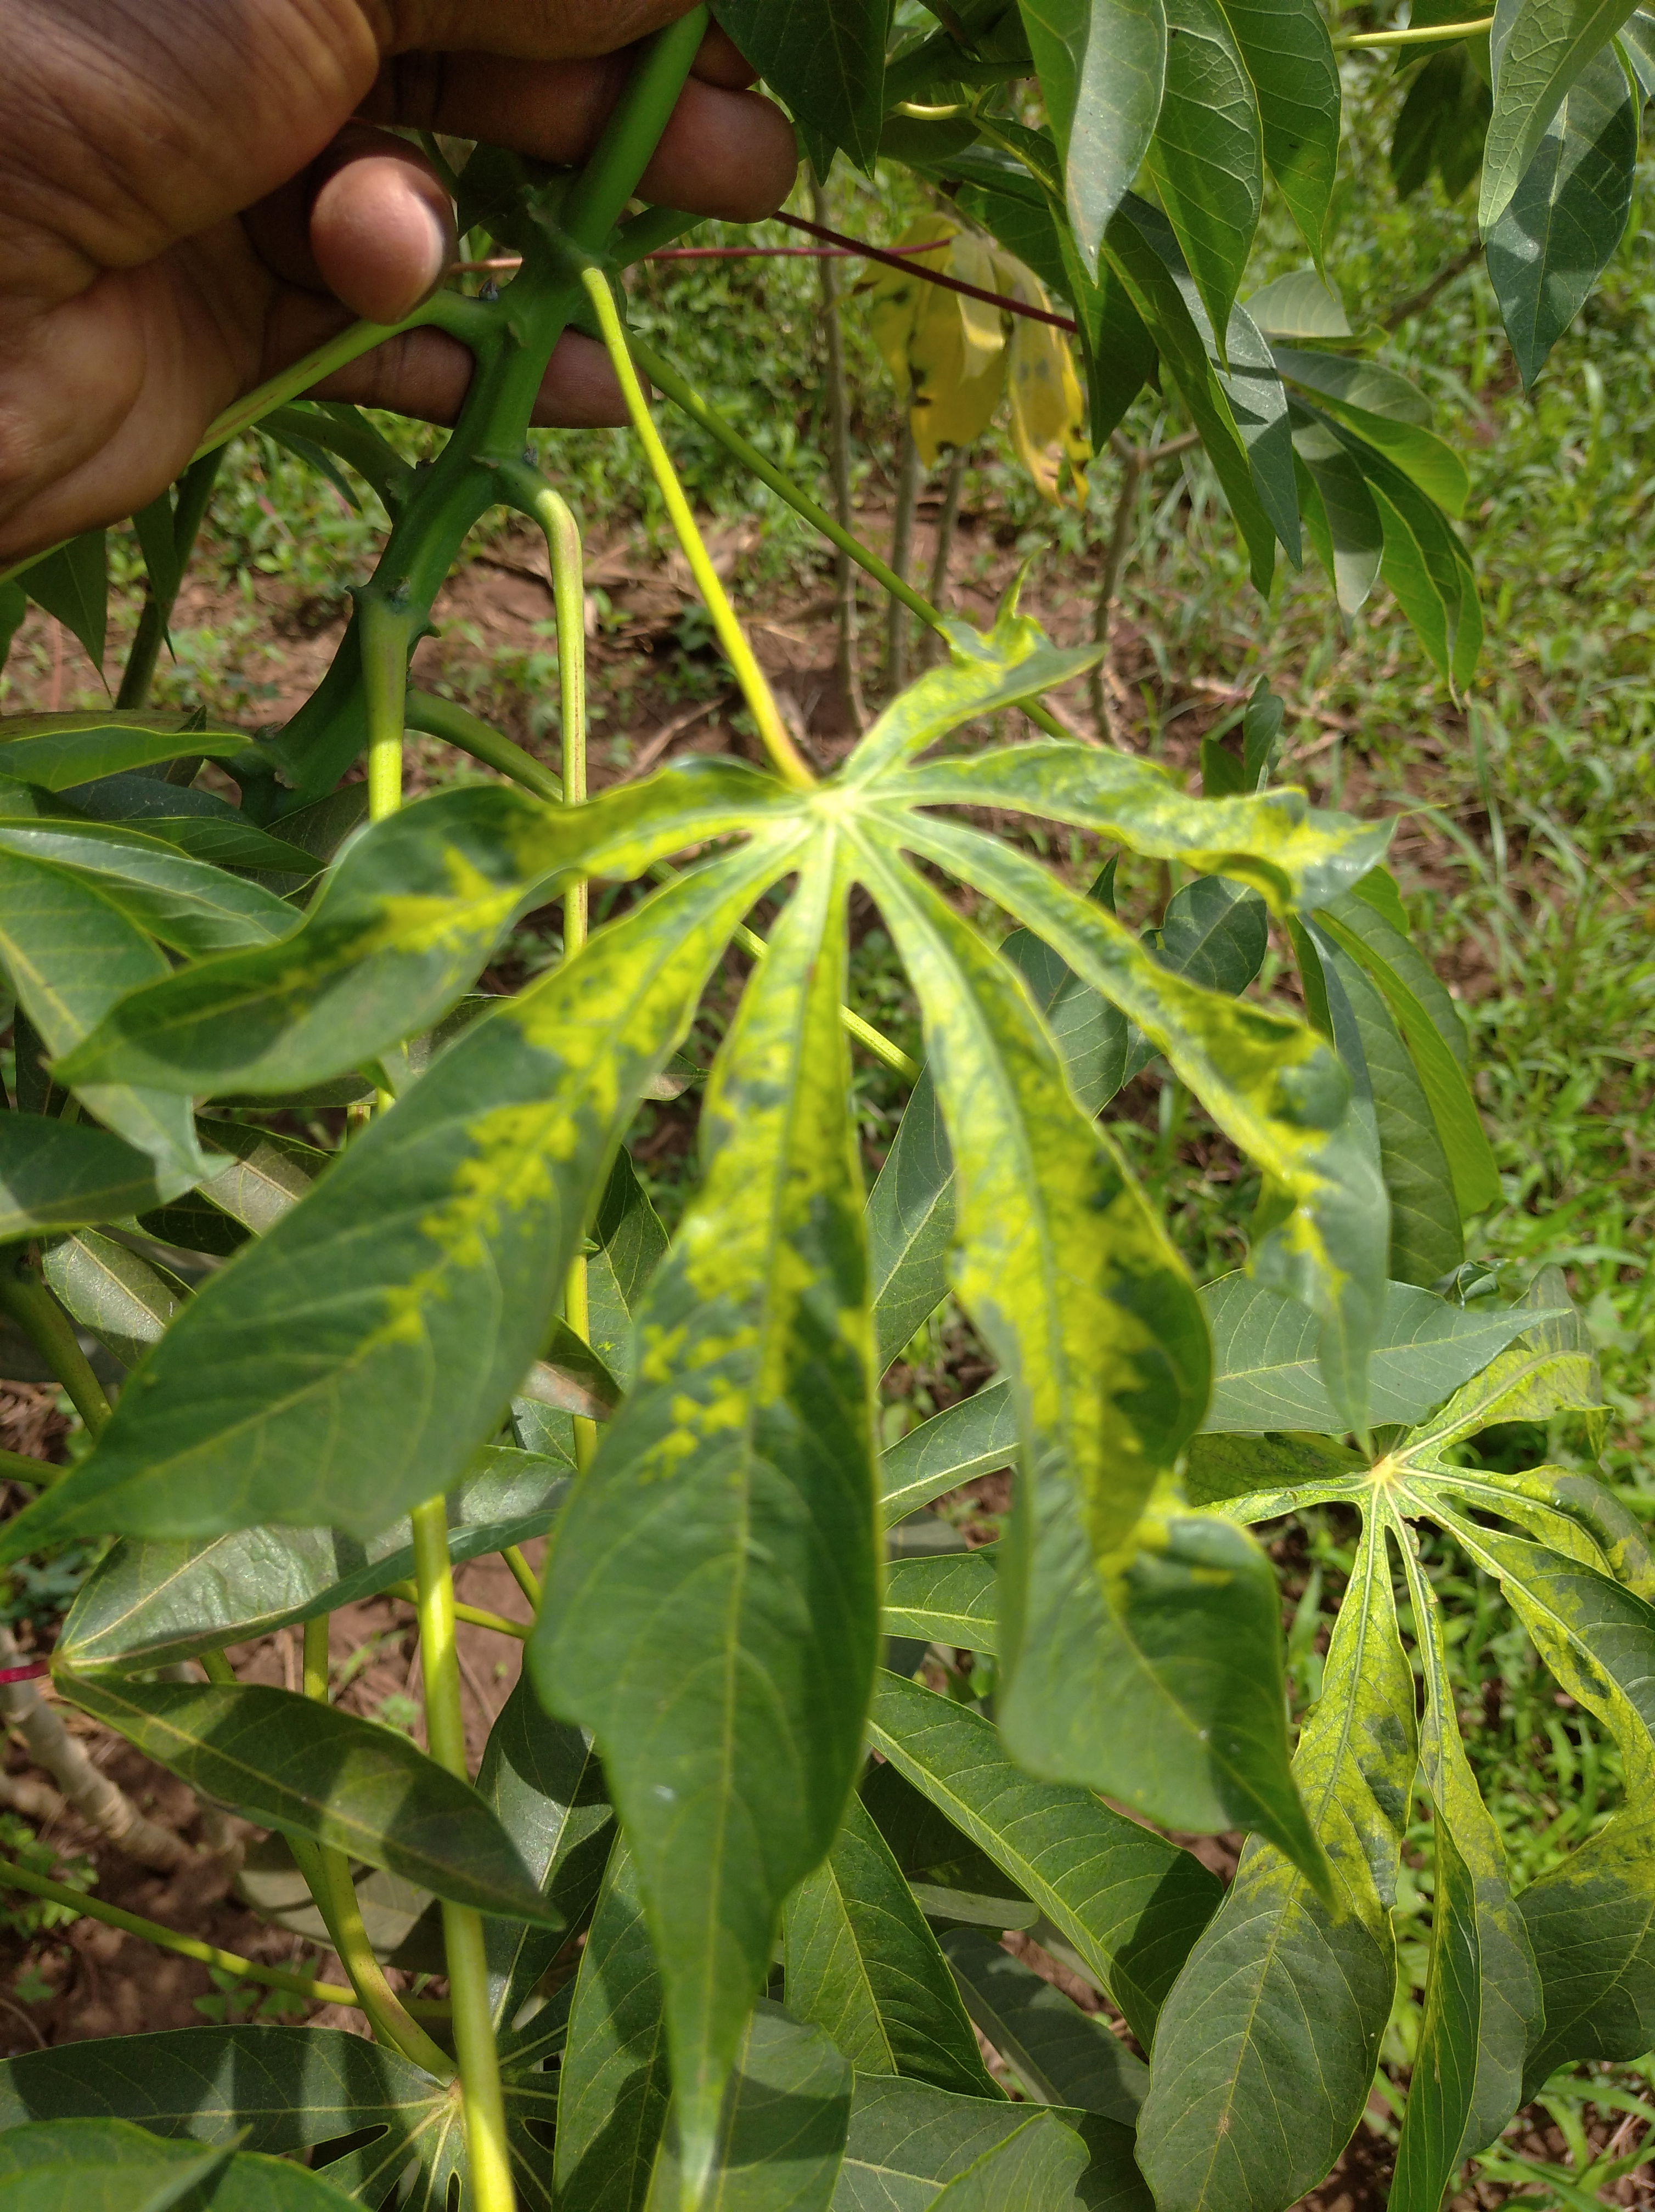
Label: cassava mosaic disease (cmd)